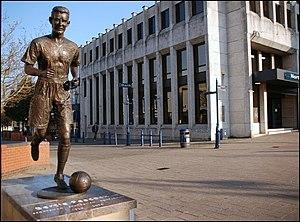
John Robert « Bertie » Peacock, né le 29 septembre 1928 à Coleraine en Irlande du Nord et mort le 22 juillet 2004, est un footballeur professionnel nord-irlandais puis entraîneur de football aujourd’hui retraité. Il a été sélectionné trente deux fois en équipe d'Irlande du Nord de football.